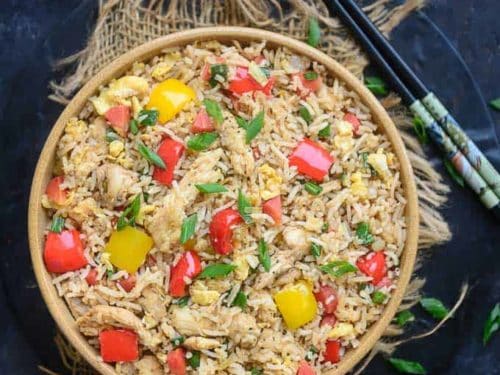
Dish: fried_rice